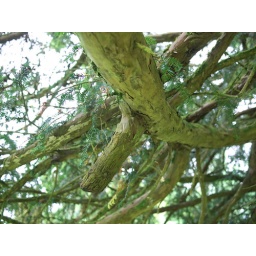
This massive yew tree sits in a churchyard, creating a faint green tint as light filters down.